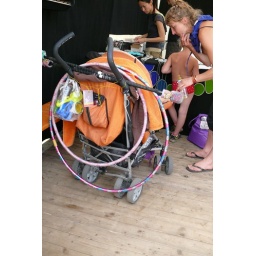
hula hoop - juggling in pink ejc karlsruhe 2008